First Rockingham ministry

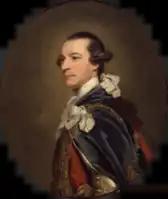
Rockingham (after Joshua Reynolds)

The first Rockingham ministry was a British ministry headed by Charles Watson-Wentworth, 2nd Marquess of Rockingham from 1765 to 1766 during the reign of King George III. The government was made up mainly of his followers known as the Rockingham Whigs. The most influential member of the government was Thomas Pelham-Holles, 1st Duke of Newcastle, a former prime minister, who served as Lord Privy Seal. It is often referred to as the only government ever to have been made up almost entirely of members of the Jockey Club, with Rockingham himself being a prominent patron and follower of the turf. Rockingham was noted for his ignorance of foreign affairs, and his ministry failed to reverse the growing isolation of Britain within Europe .